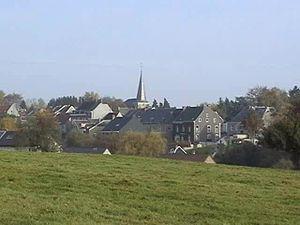
Olne est une commune francophone de Belgique située en Région wallonne dans la province de Liège, ainsi qu’un village où siège son administration.